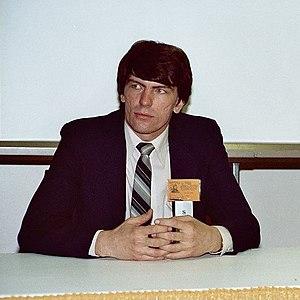
Jim Shooter assis derrière une table lors d'une conférence dans une convention de comics en 1982.
Fondée en 1990, Valiant Comics est une maison d'édition de comic books américaine. Après des débuts difficiles, elle lance deux comics Magnus, Robot Fighter et Solar, Man of the Atom qui sont des reprises de séries publiées à l'origine par Gold Key Comics. Les séries parviennent à atteindre un lectorat suffisant pour que Valiant puisse continuer. D'autres séries sont alors proposées comme Harbinger ou Shadowman qui sont cette fois des créations originales. Valiant, dirigée par Jim Shooter parvient à garder ses lecteurs, en parties grâce à des offres réservées aux plus fidèles, et à attirer des nouveaux grâce à des numéros spéciaux.
Jim Shooter est un éditeur et scénariste de comics américain.